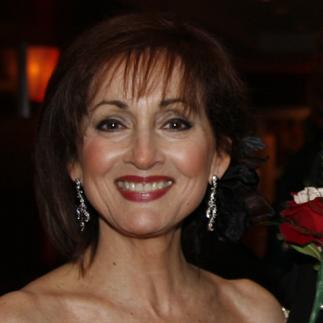
Age: 62